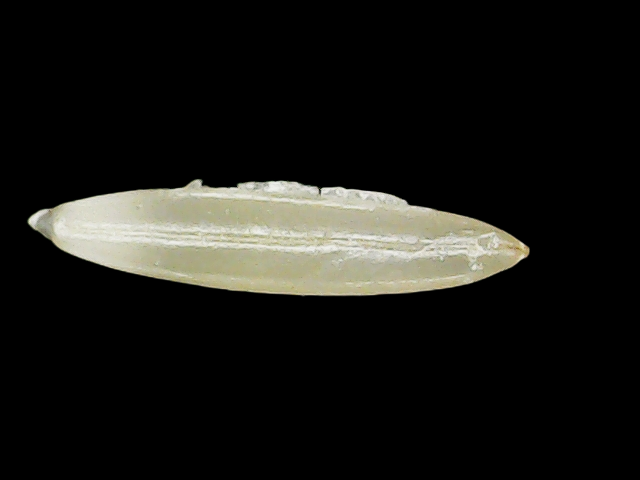
Rice variety: Binadhan25